Eternal Darkness

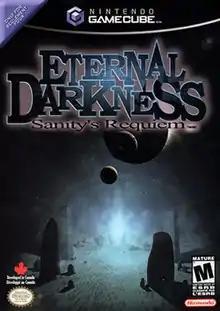
Canadian cover art

Eternal Darkness: Sanity's Requiem is a 2002 action-adventure game developed by Silicon Knights and published by Nintendo for the GameCube. It was produced and directed by Denis Dyack. The game follows the story of several characters across a period of two millennia and four different locations on Earth, as they contend with an ancient evil who seeks to enslave humanity. The gameplay distinguishes itself with unique "sanity effects", visual and audial effects that confuse the player and often break the fourth wall.